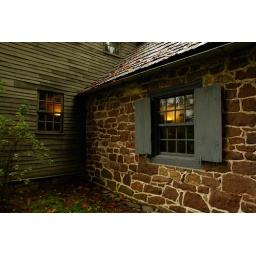
The Saal, the Meetinghouse, constructed of timber in 1741, with the stone kitchen added to the rear in the 1870's, Ephrata Cloister, Ephrata Pennsylvania